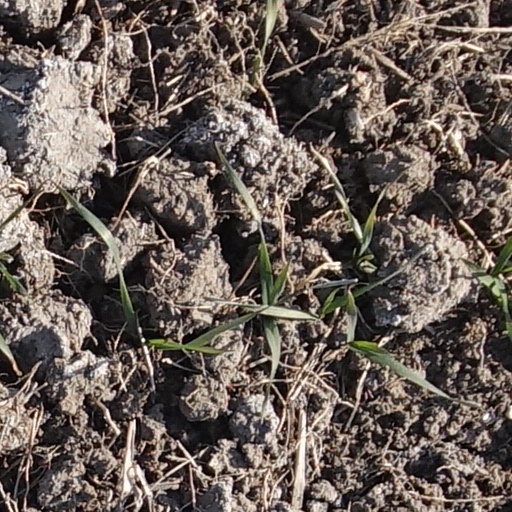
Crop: wheat